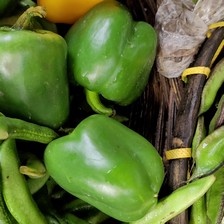
Label: capsicum